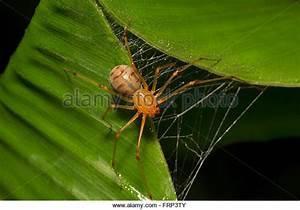
spider